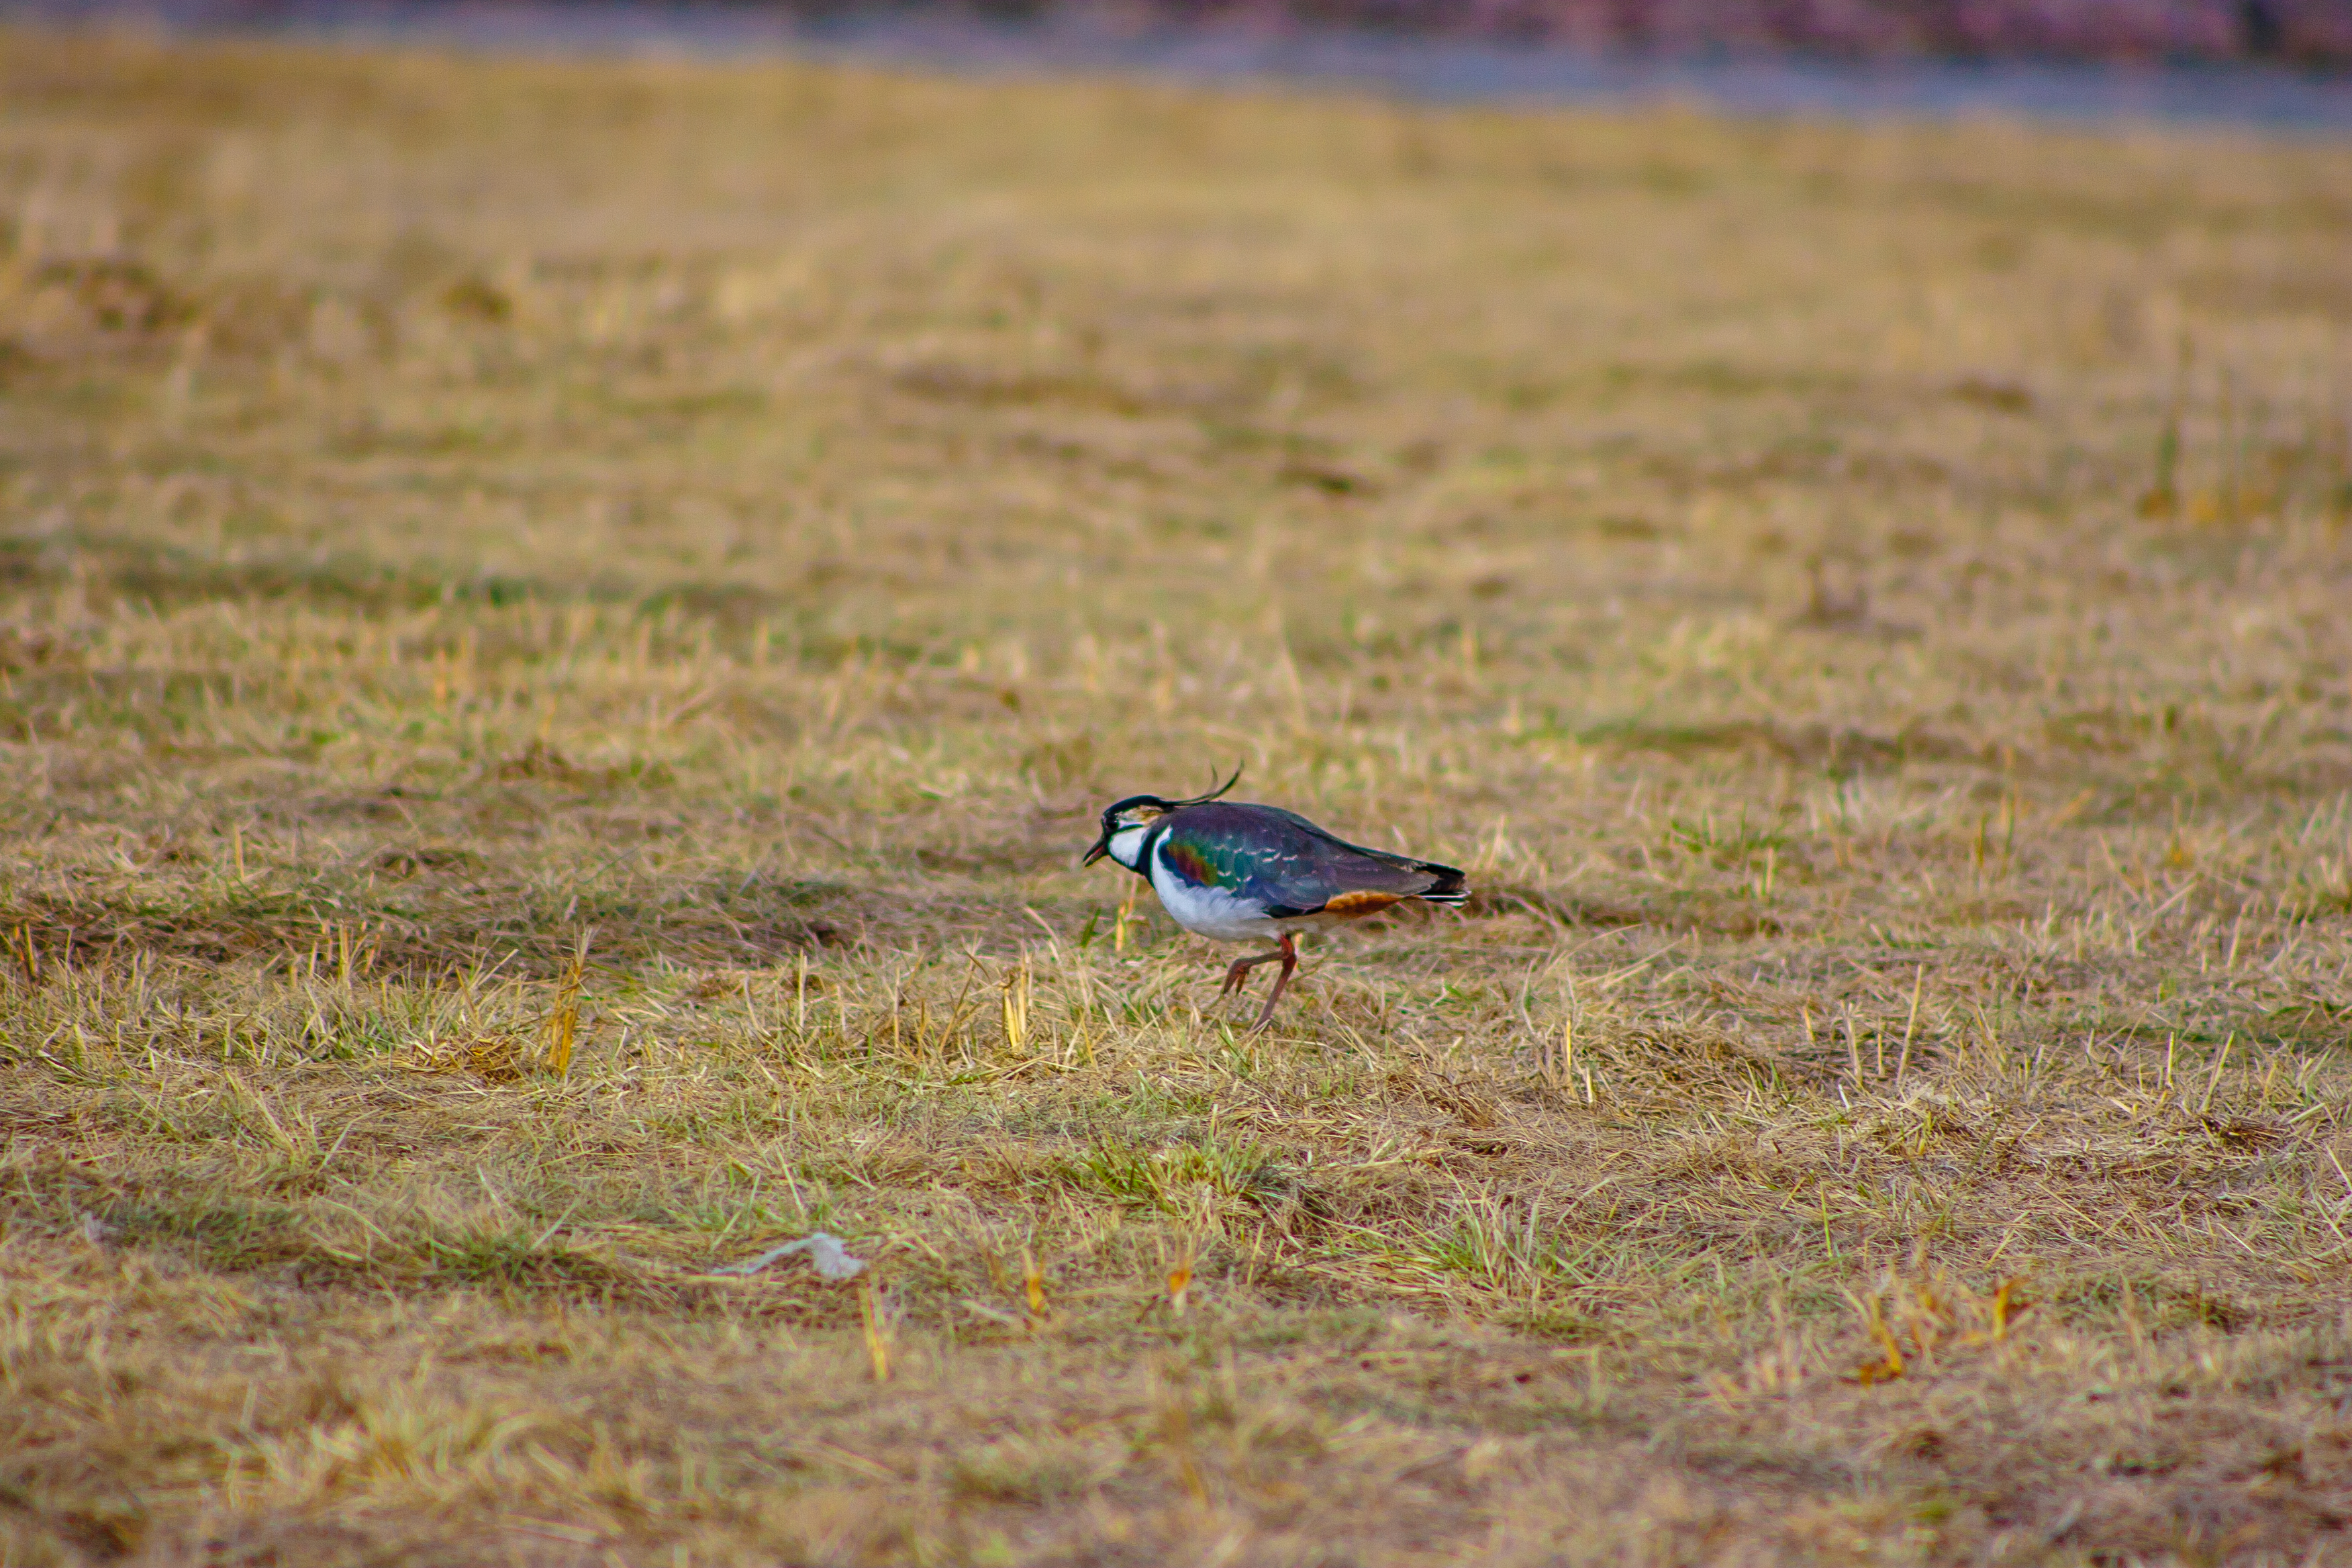
images, bird, ecoregion, beak, grass, plant, feather, grassland, wing, prairie, songbird, electric blue, jay, landscape, groundcover, perching bird, soil, seabird, terrestrial animal, field, charadriiformes, steppe, herbaceous plant, wildlife, old world flycatcher, pasture